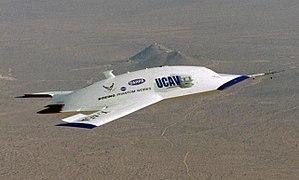
Boeing Defense, Space & Security, basé à St. Louis, Missouri, États-Unis, est une division du groupe Boeing responsable du développement de produits et services de l'industrie de l'armement et de l'aérospatiale. Defense, Space & Security fait de Boeing la seconde plus grosse société militaire privée au monde et est responsable de 56 % des revenus du groupe.
Un drone de combat est un type particulier de drone. Il est équipé de matériel d'observation et/ou d'armements divers.
Le drone X-45 est un démonstrateur technologique construit par Boeing pour préparer la mise au point d'une prochaine génération de drones de combat. Il est produit par la filiale Boeing Integrated Defense Systems du constructeur, et fait partie des projets de la DARPA sur le Joint Unmanned Combat Air Systems, ou en français « système aérien commun de combat ».